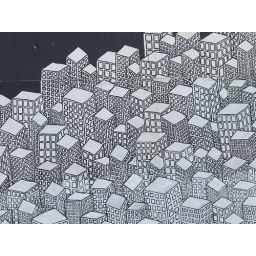
A huge graffiti painted in a wall of a building in the centre of Reykjavik